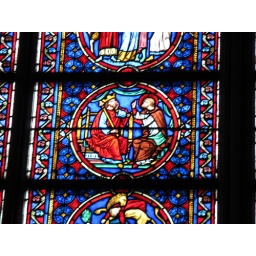
Stained glass window detail in Notre Dame